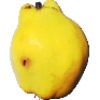
Label: quince